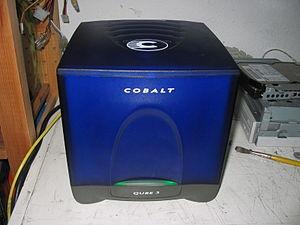
Le Cobalt Qube est un serveur de type appliance produit par Cobalt Networks, plus tard racheté par Sun Microsystems. Le Qube est animé par un système d'exploitation Red Hat et une couche graphique propriétaire pour la gestion du serveur. Les premiers Qube étaient équipés de processeurs RM5230 et RM5231 tandis que les derniers modèles embarquaient un processeur AMD K6-2. NetBSD avait été porté sur le Qube.